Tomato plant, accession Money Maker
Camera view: vertical (180 deg); turntable rotation: 330 degrees
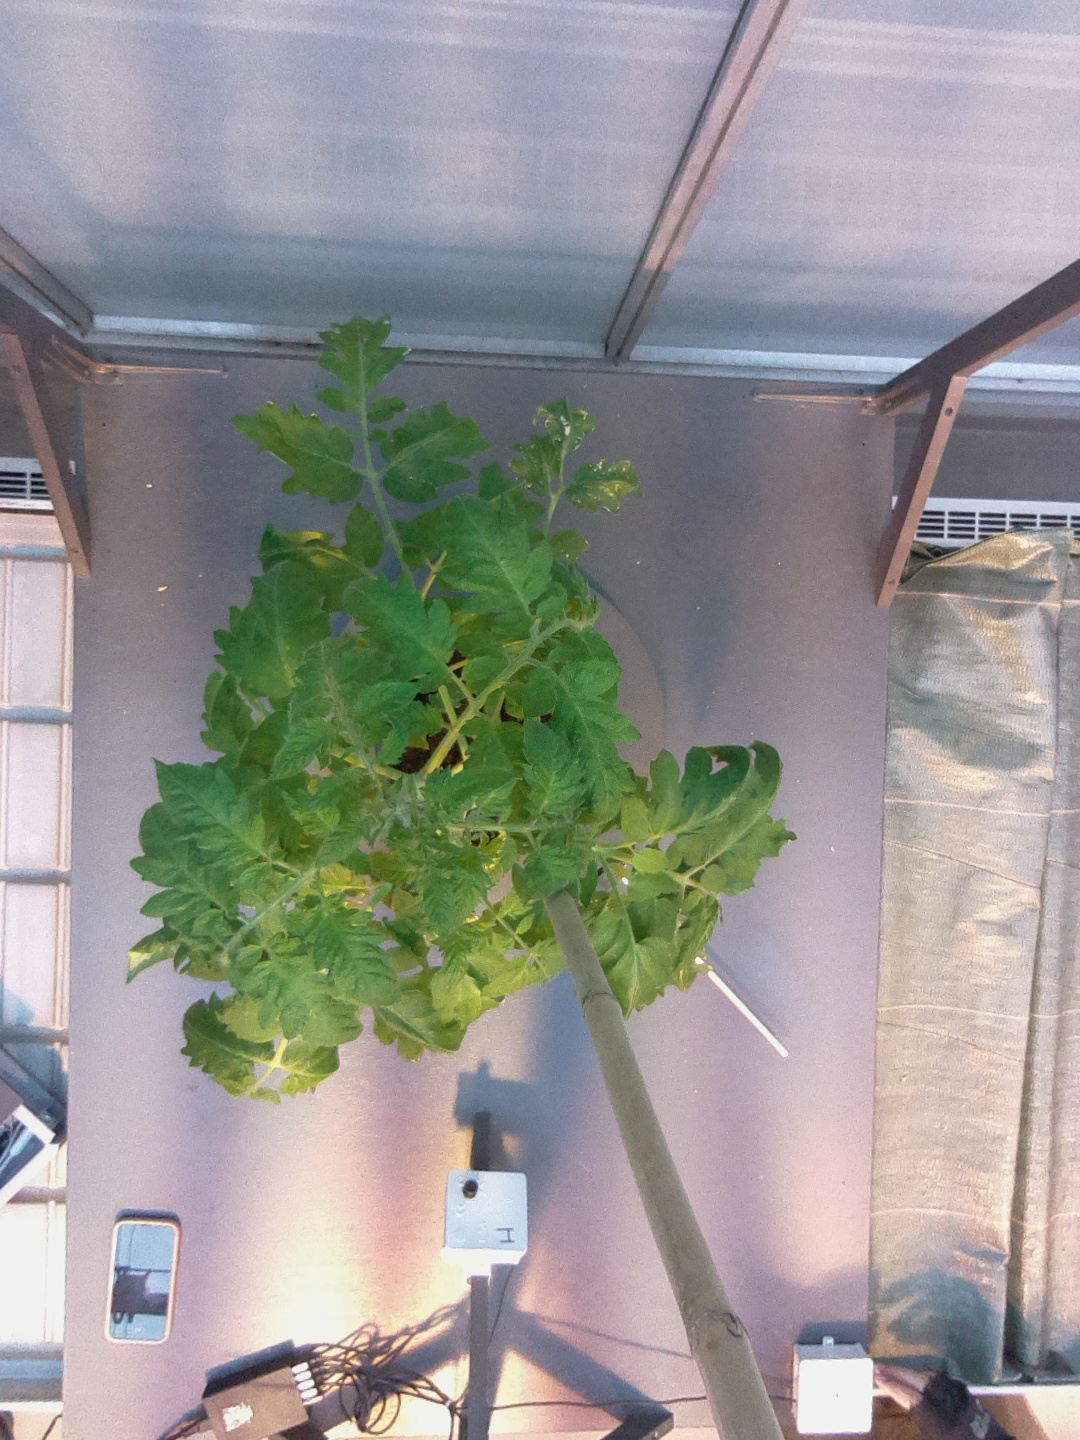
BBCH growth stage 60: First flowers open